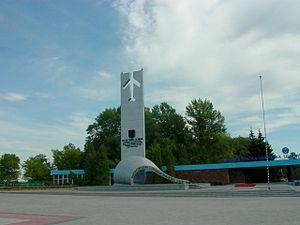
Dęblin est une ville de la voïvodie de Lublin, dans l'est de la Pologne. C'est une gmina urbaine du powiat de Ryki.